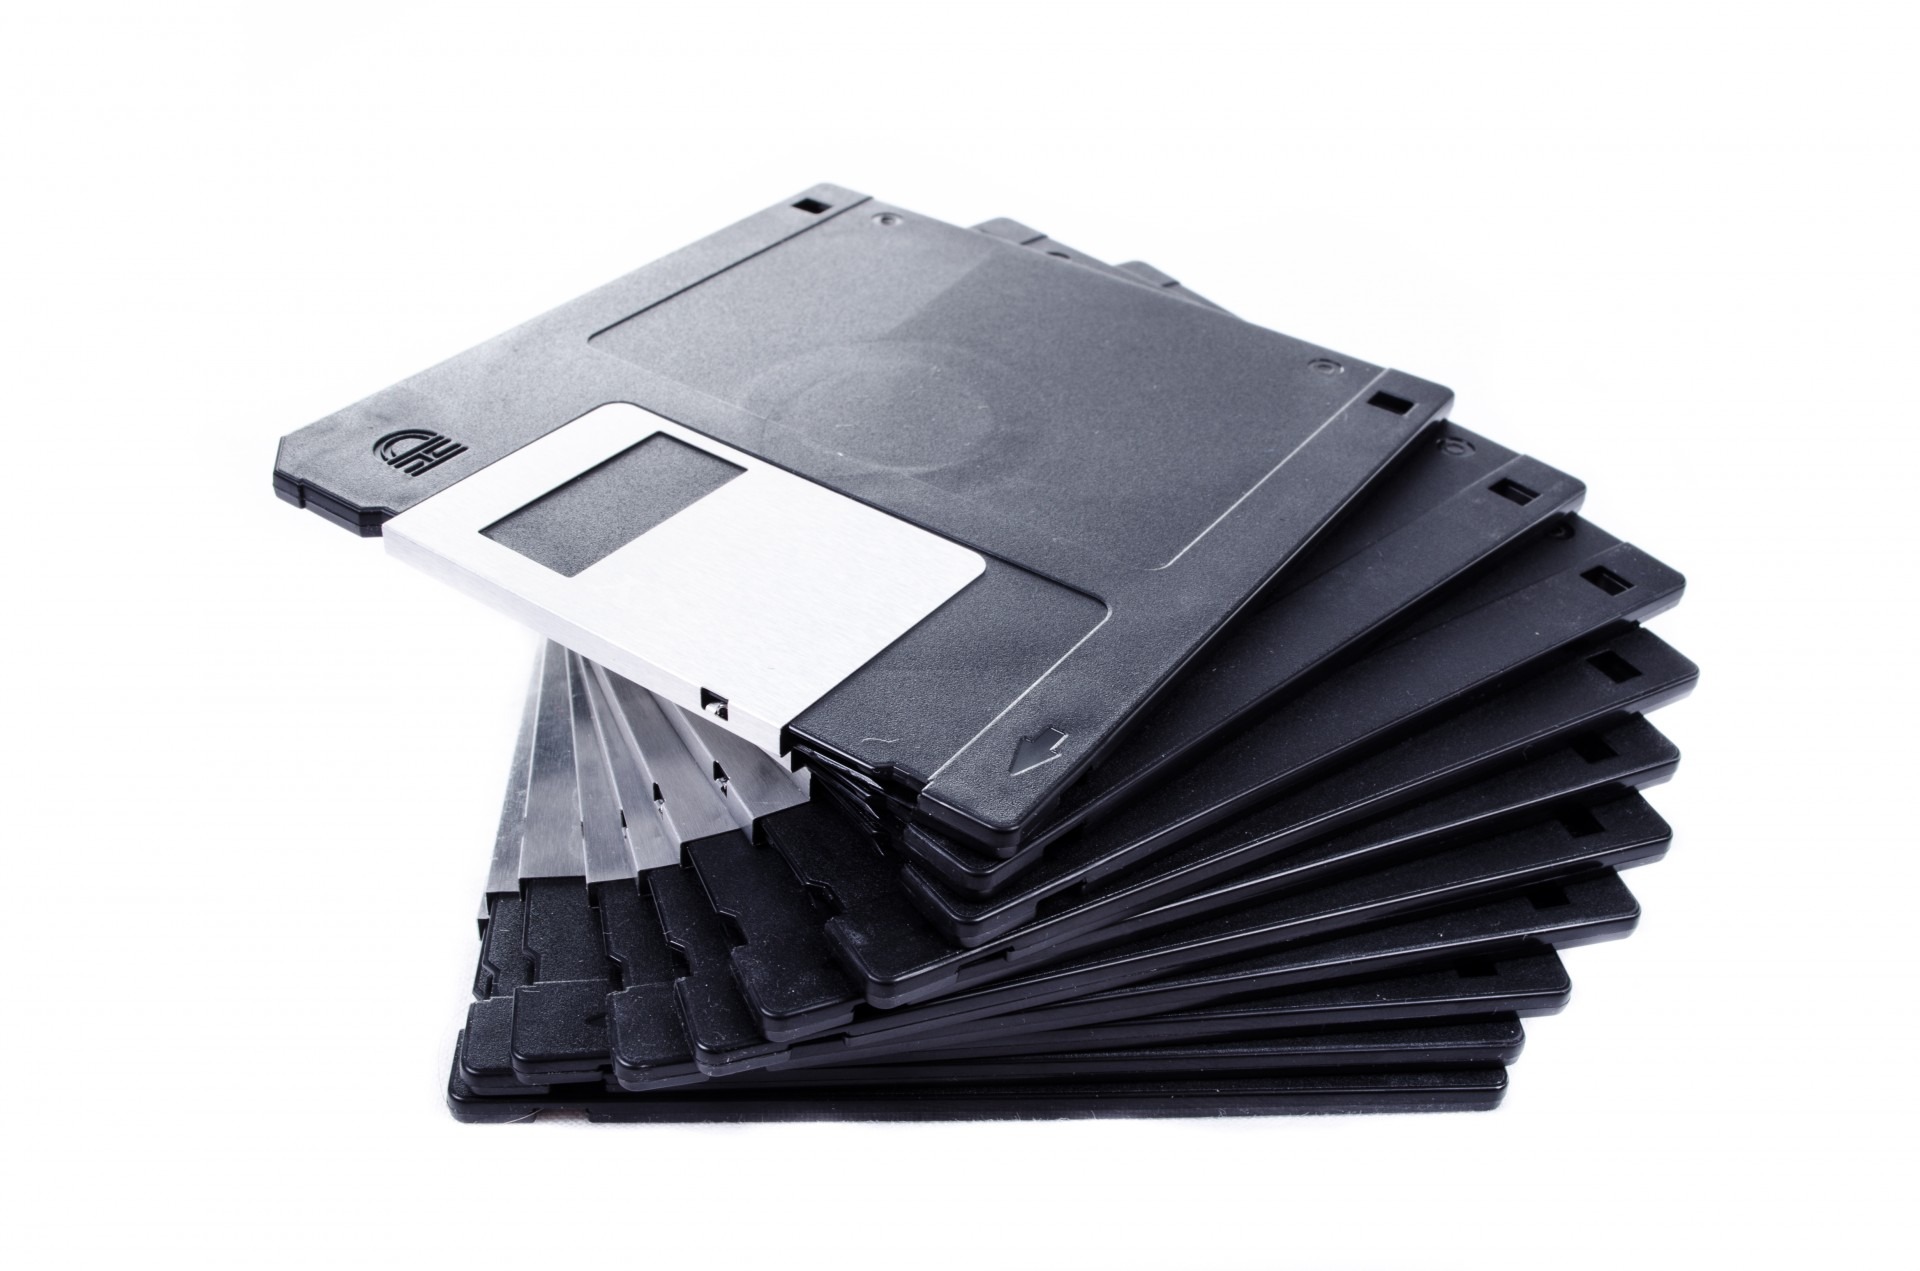
computer, hand, record, technology, white, retro, plastic, isolated, store, equipment, memory, business, object, black, file, blank, product, media, disk, document, compact, medium, save, backup, data, floppy, computing, obsolete, diskette, byte